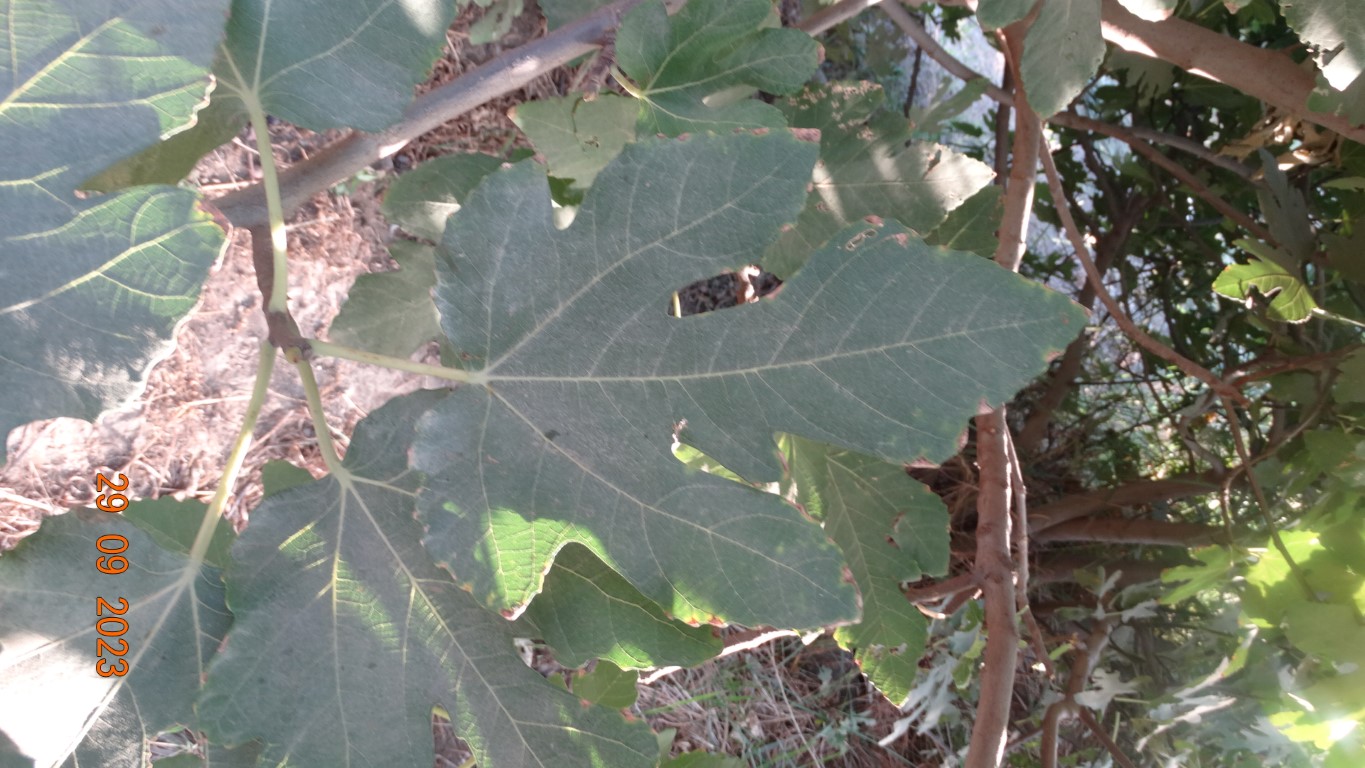
Label: healthy